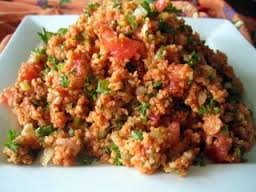
Yemek: kisir